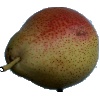
Label: Pear Forelle 1